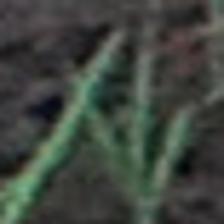
Label: clustered